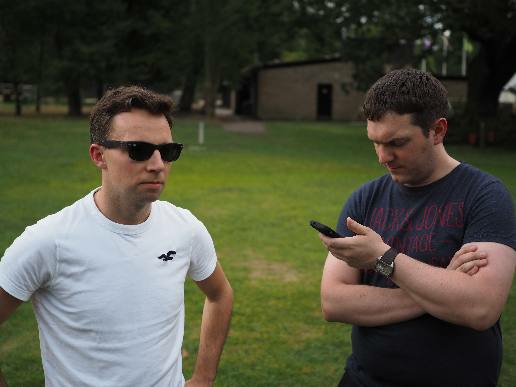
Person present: Yes